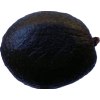
Label: black_avocado